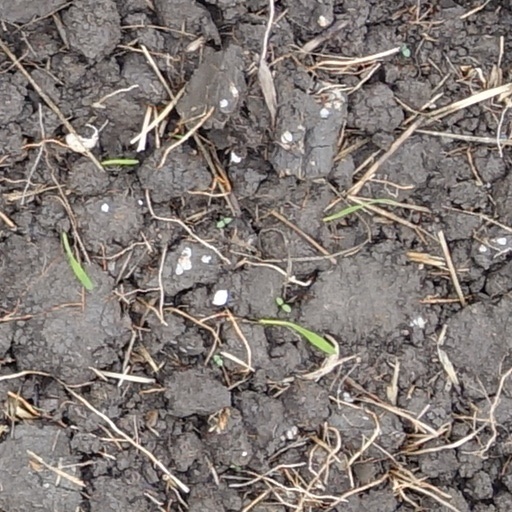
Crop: wheat